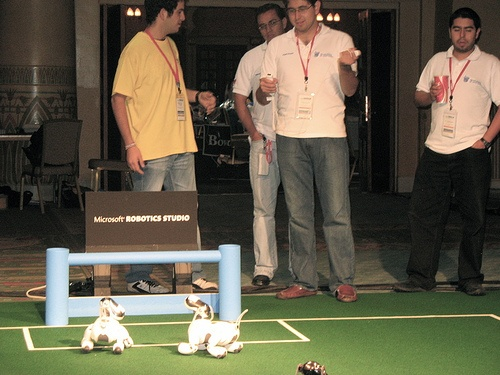
A group of men standing next to each other near two dog toys.
Four men playing with remote controlled dog toys.
Four men are watching robotic puppies play soccer
Several men stand around watching robotic dogs play.
Microsoft technicians are watching robotic dogs move around on astroturf.